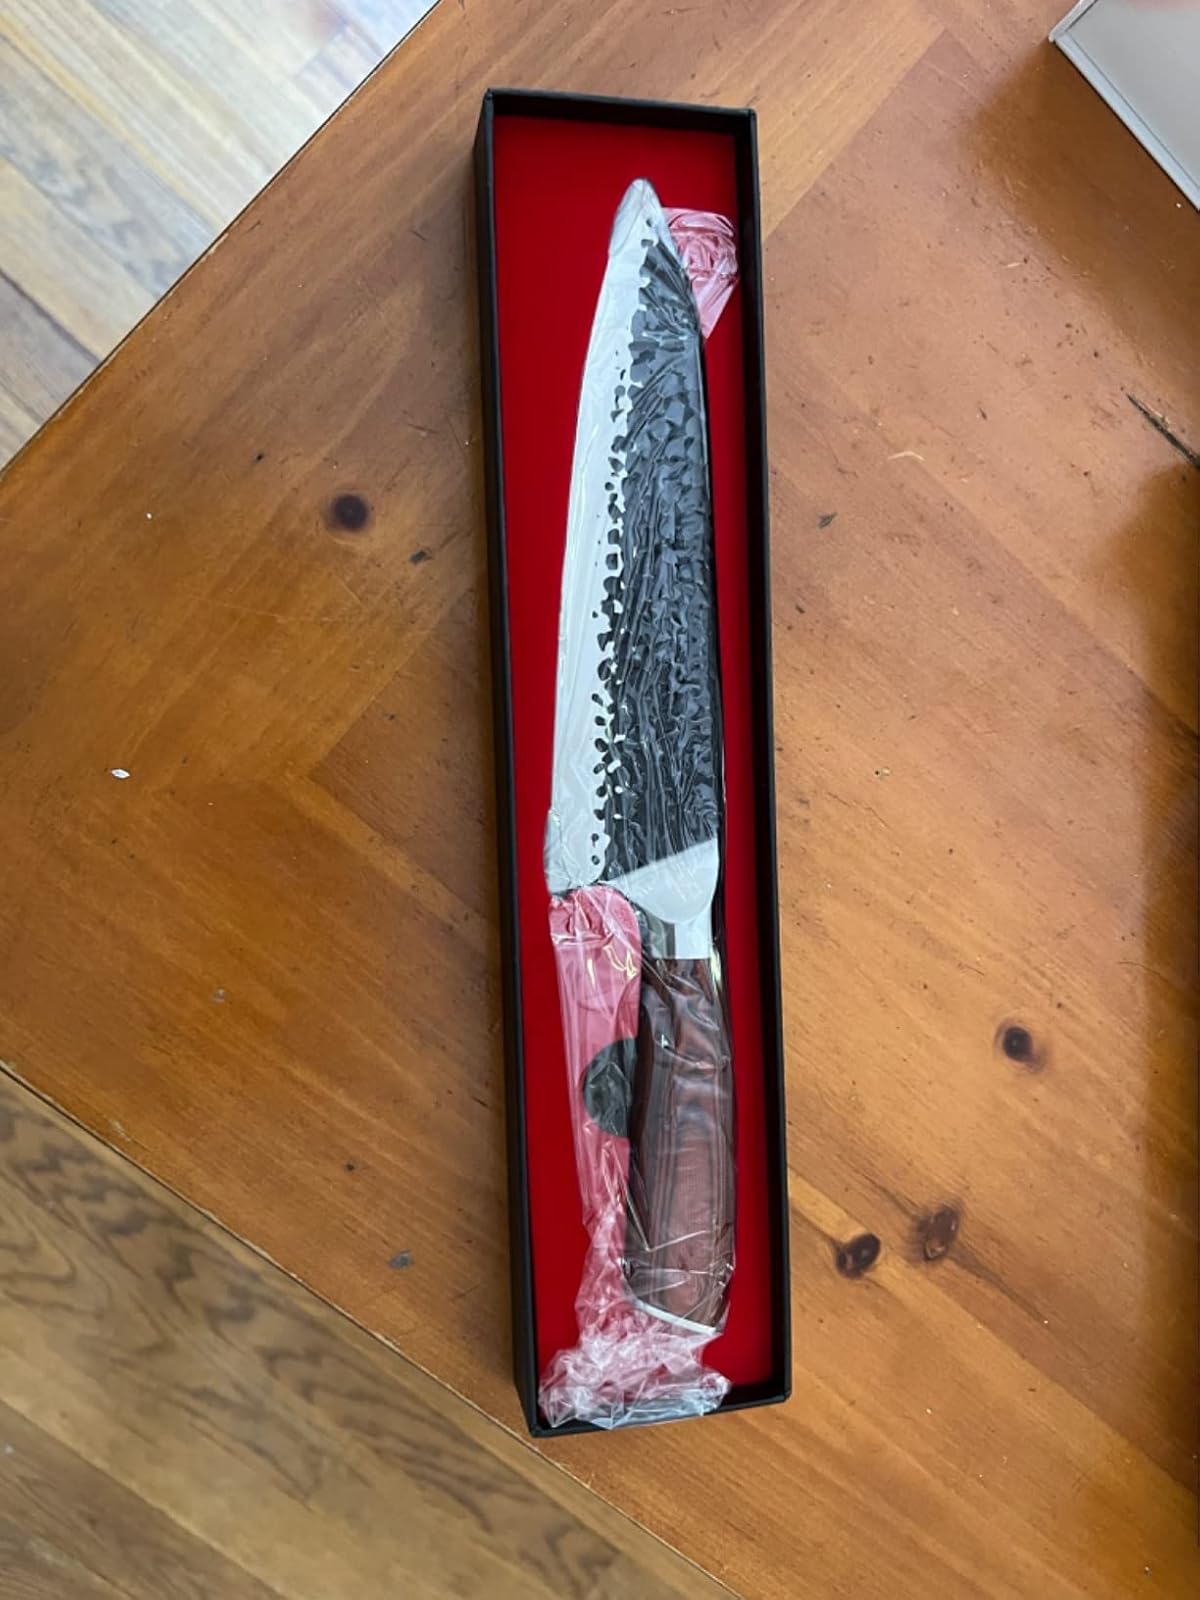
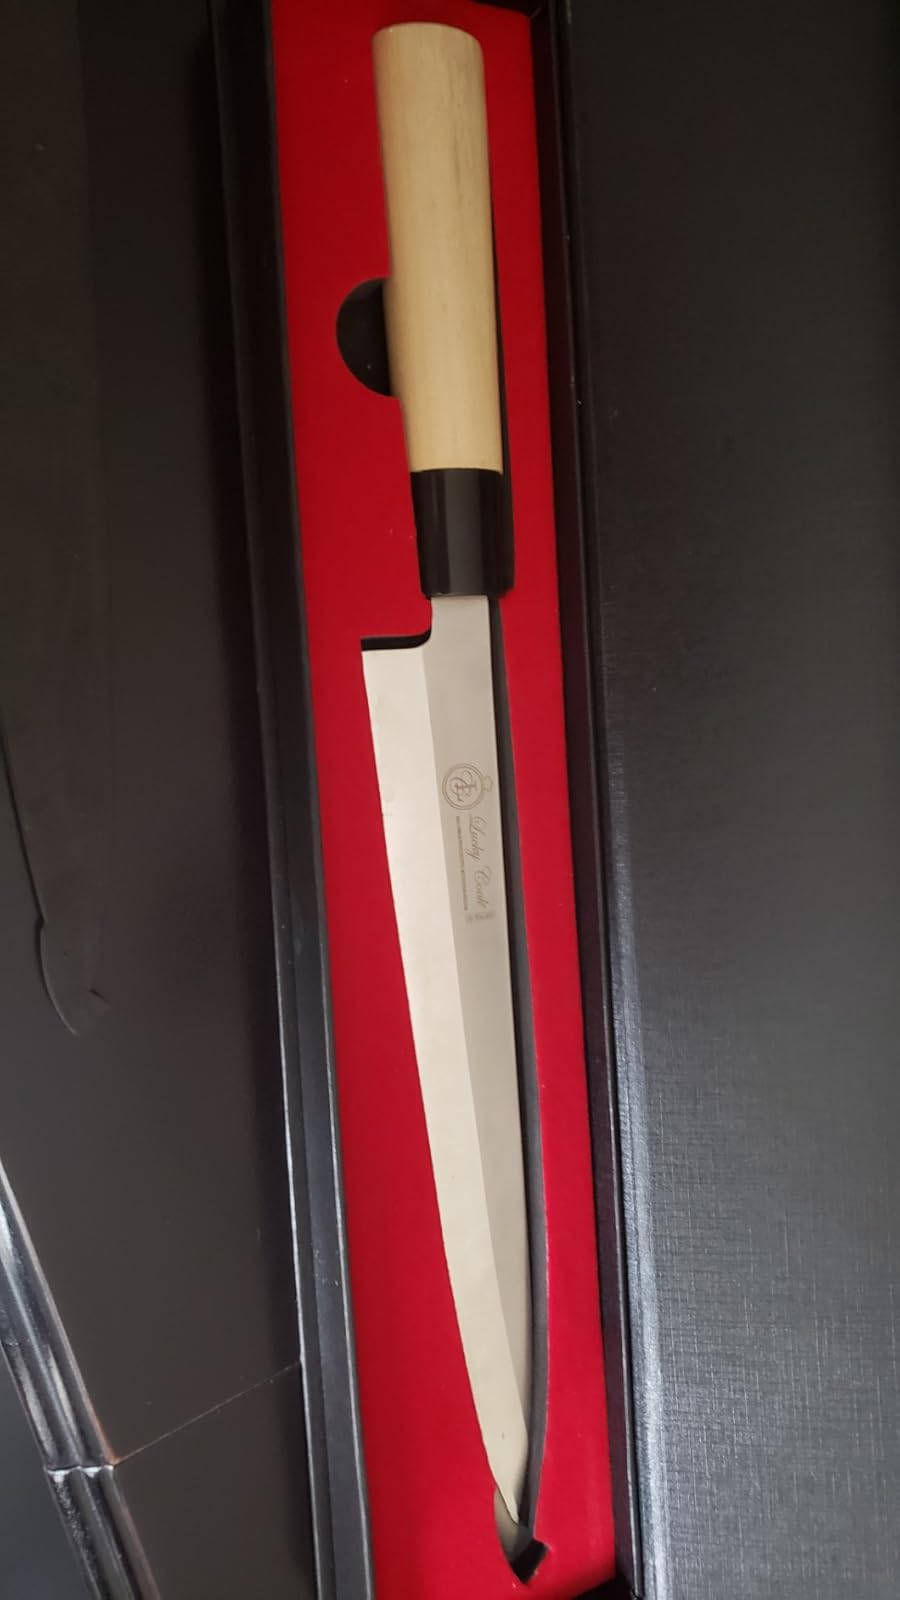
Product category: items_knife
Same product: no